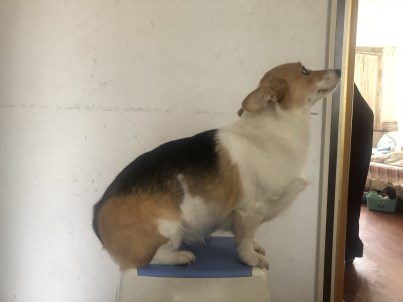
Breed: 2909-n000116-Cardigan